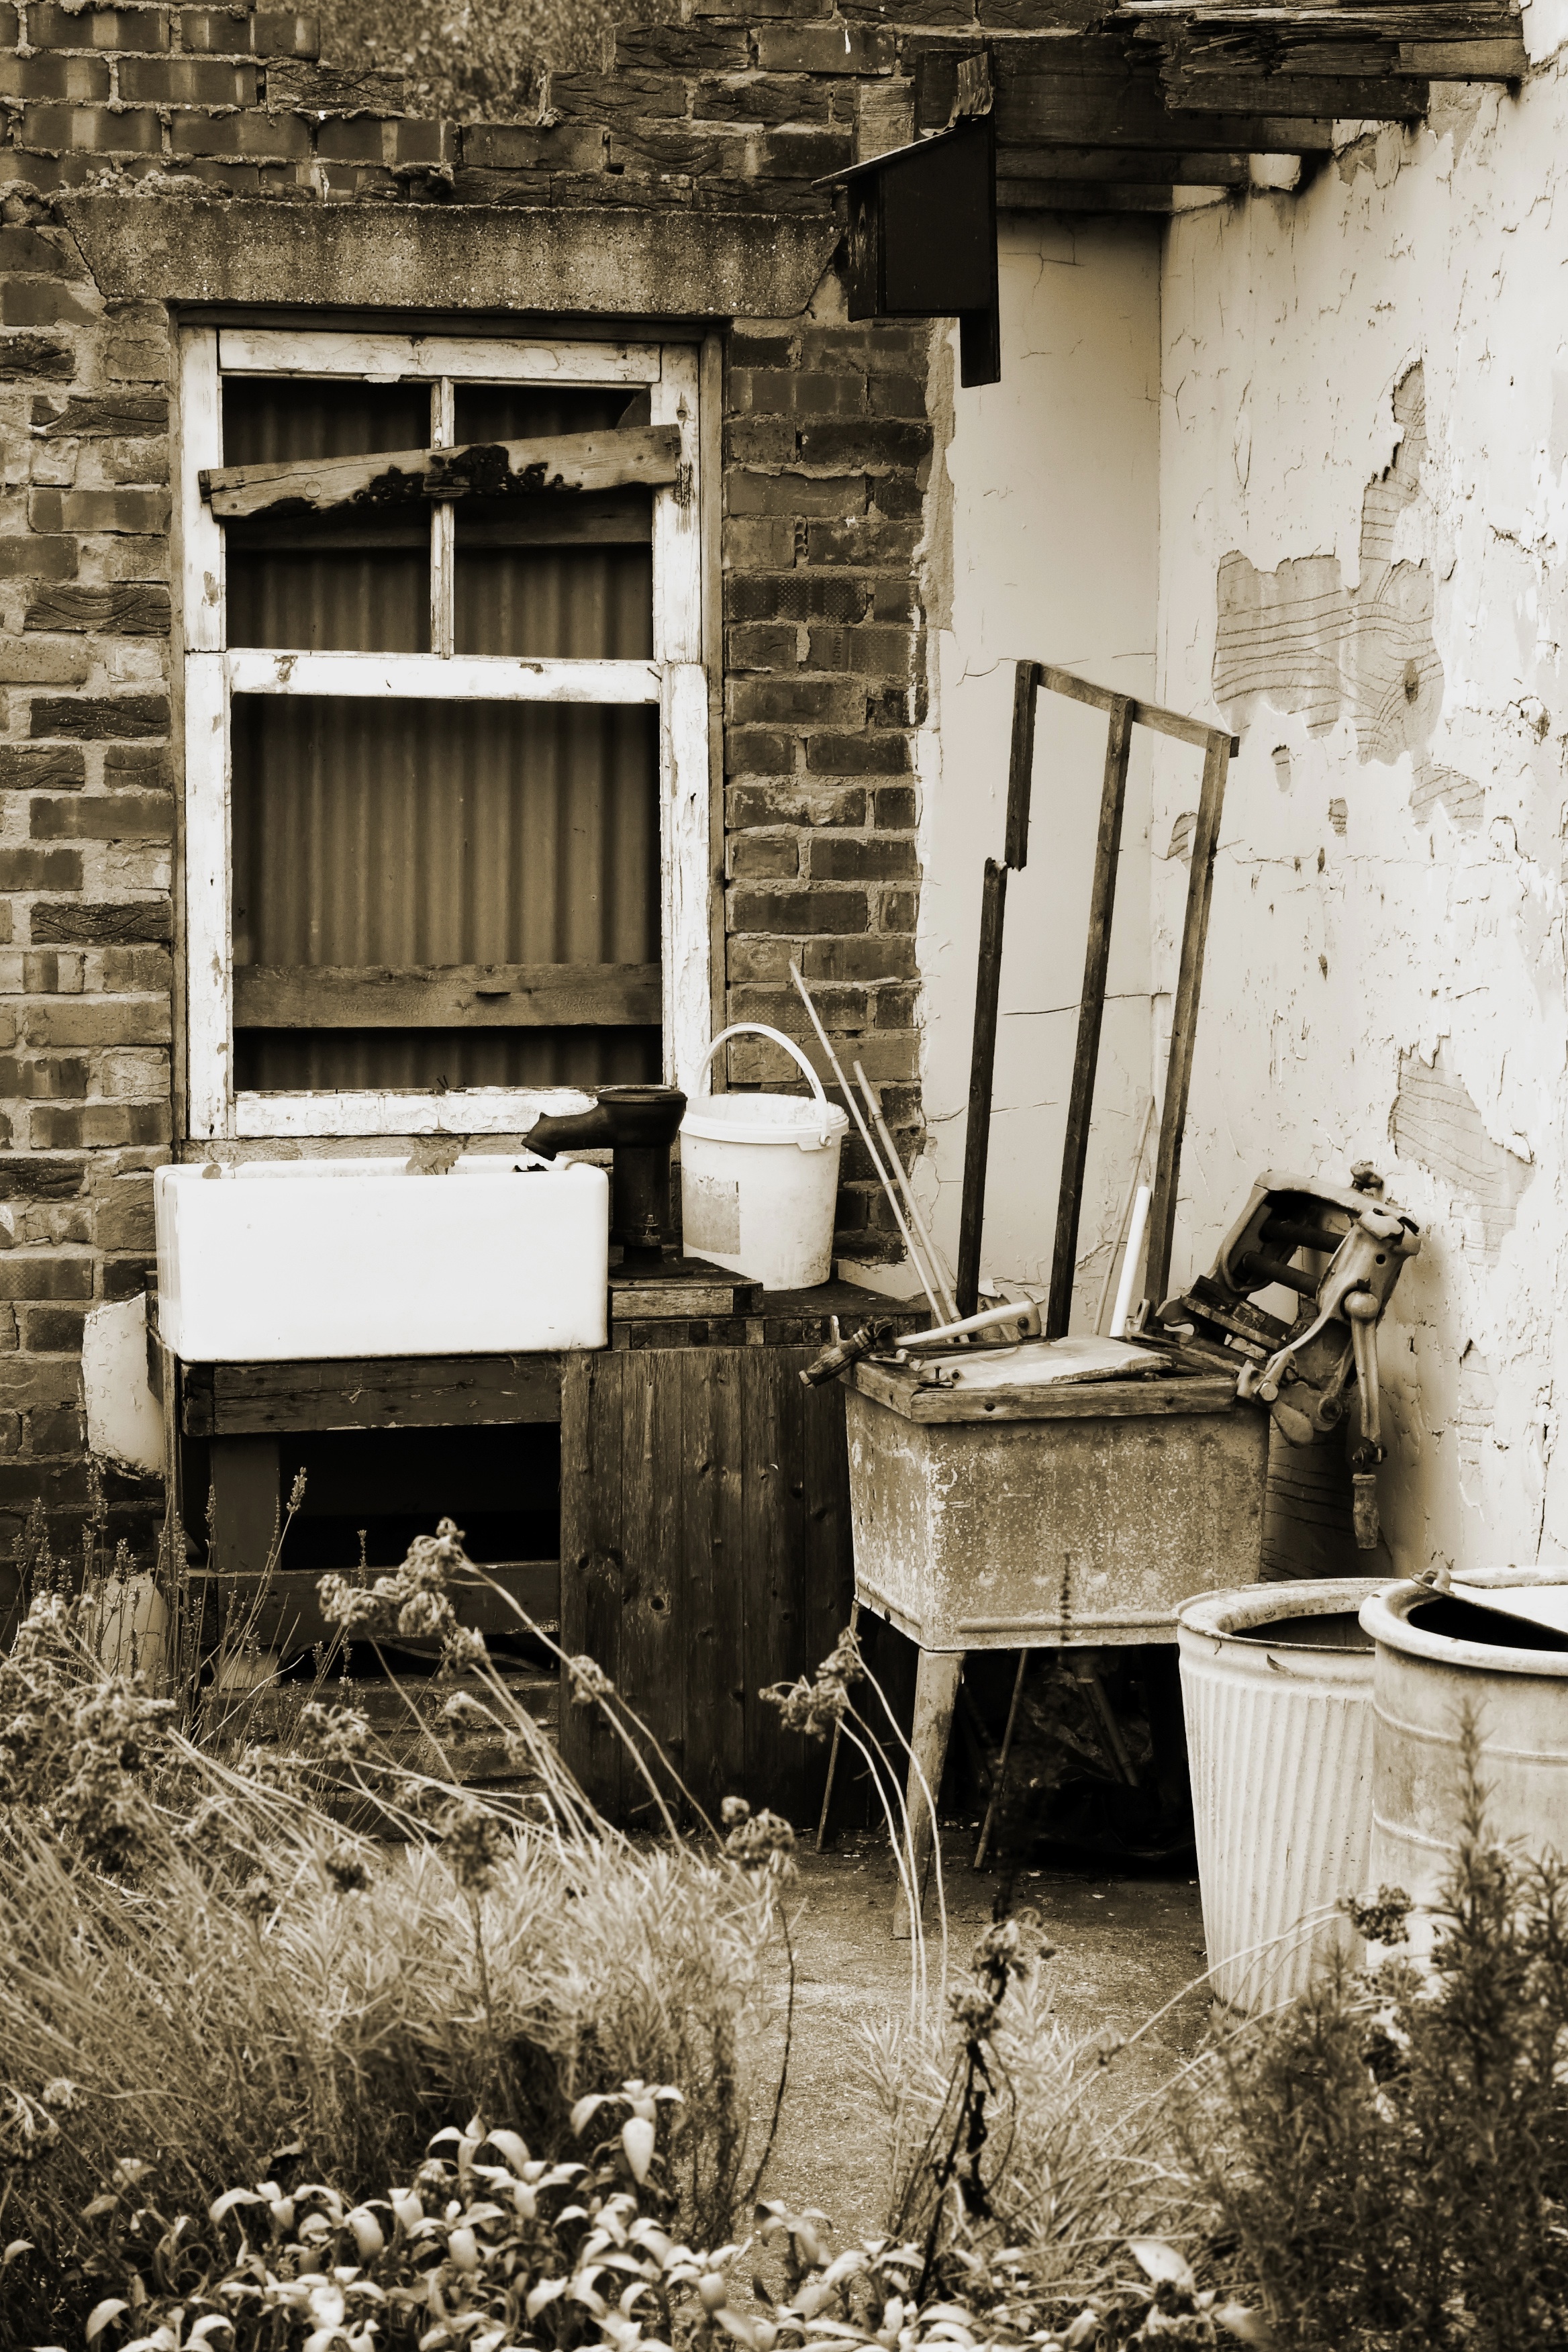
wood, white, street, house, window, home, wall, shack, monochrome, photograph, urban area, ancient history